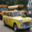
Label: automobile